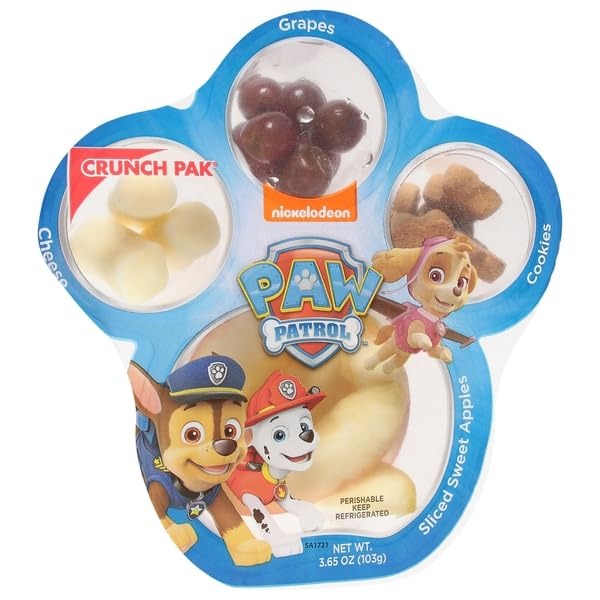
Item Name: Crunch Pak Snackers, Medley Sliced Sweet Apple Cookies Grapes Cheese, 3.65 Ounce
Product Description: Packaged Snack Crackers
Value: 3.65
Unit: Ounce

Price: 3.08